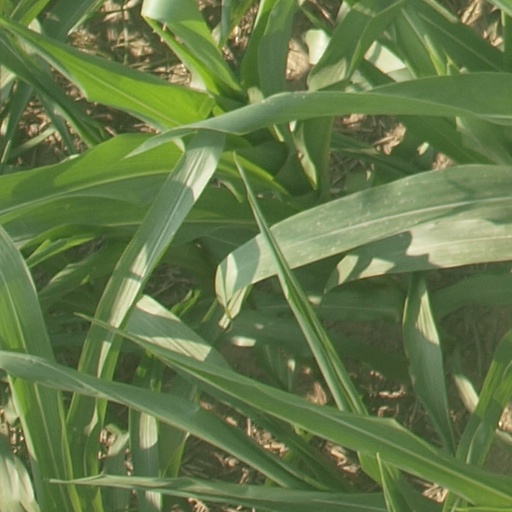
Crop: maize; corn